Juutila Foundry

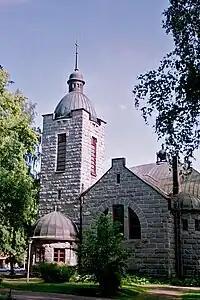
Hartola Church in Päijänne Tavastia

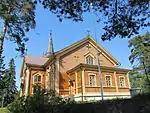
Kontiolahti Church in North Karelia

The Venehjärvi Orthodox Chapel in Republic of Karelia, Russia, and a church in Koltuši (Колтуши), Russia, have bells from Juutila Foundry. Juutila bells have also been exported to Australia, Bolivia, Kenya, Namibia, Senegal, Tanzania, and Uruguay.